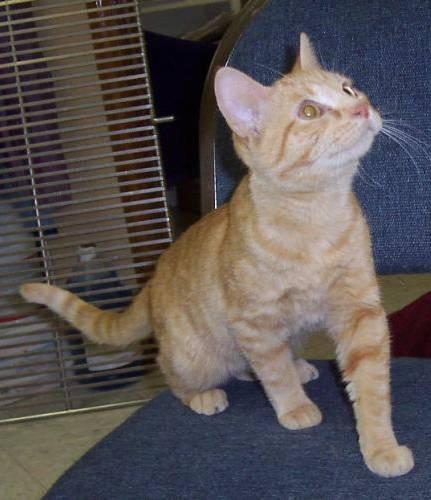
cat